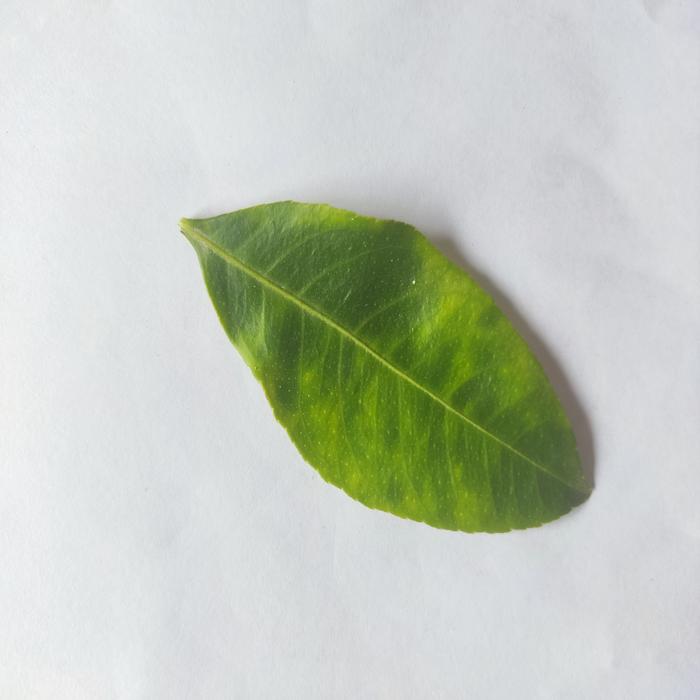
Crop: Lemon
Leaf condition: Citrus